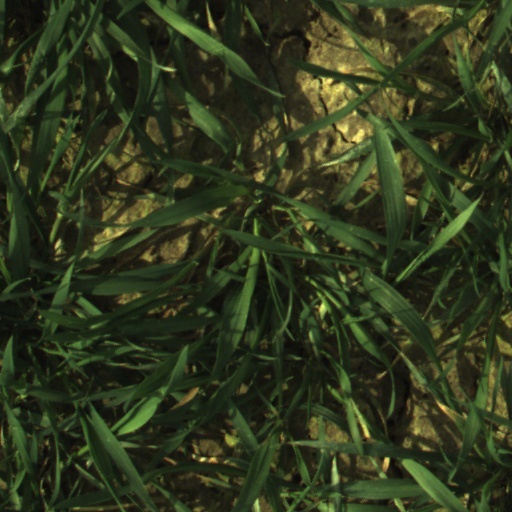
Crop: wheat